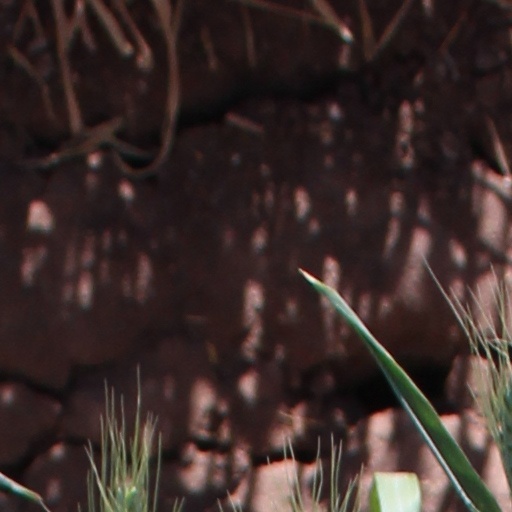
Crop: wheat